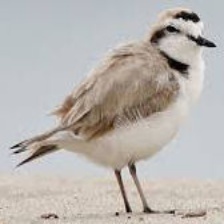
Species: SNOWY PLOVER
Scientific name: CHARADRIUS NIVOSUS